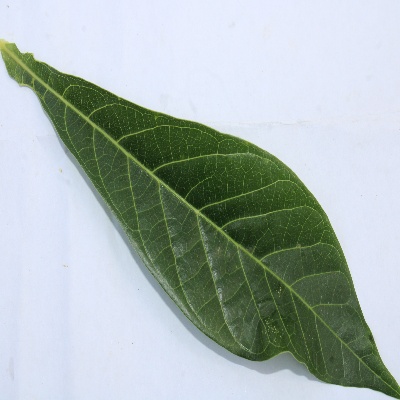
Crop: Cassava
Condition: healthy